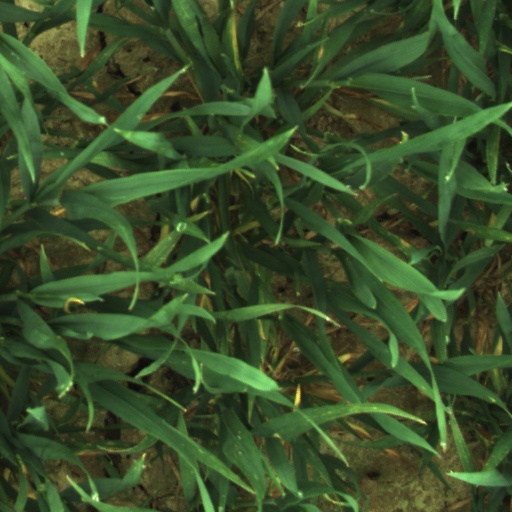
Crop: wheat